Le prophète

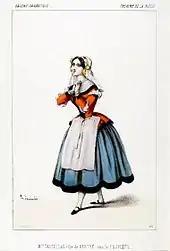
Jeanne-Anaïs Castellan as Berthe in the original production of "Le prophète"

"The countryside around Dordrecht in Holland. At the bottom flows the Meuse. On the right, Oberthal's castle with a drawbridge and turrets; on the left, the farms and mills connected with the castle."